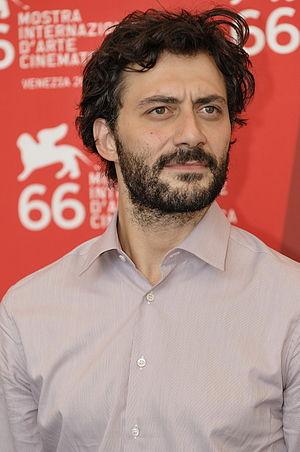
Filippo Timi, né le 27 février 1974 à Pérouse en Ombrie, est un acteur, metteur en scène et écrivain italien.